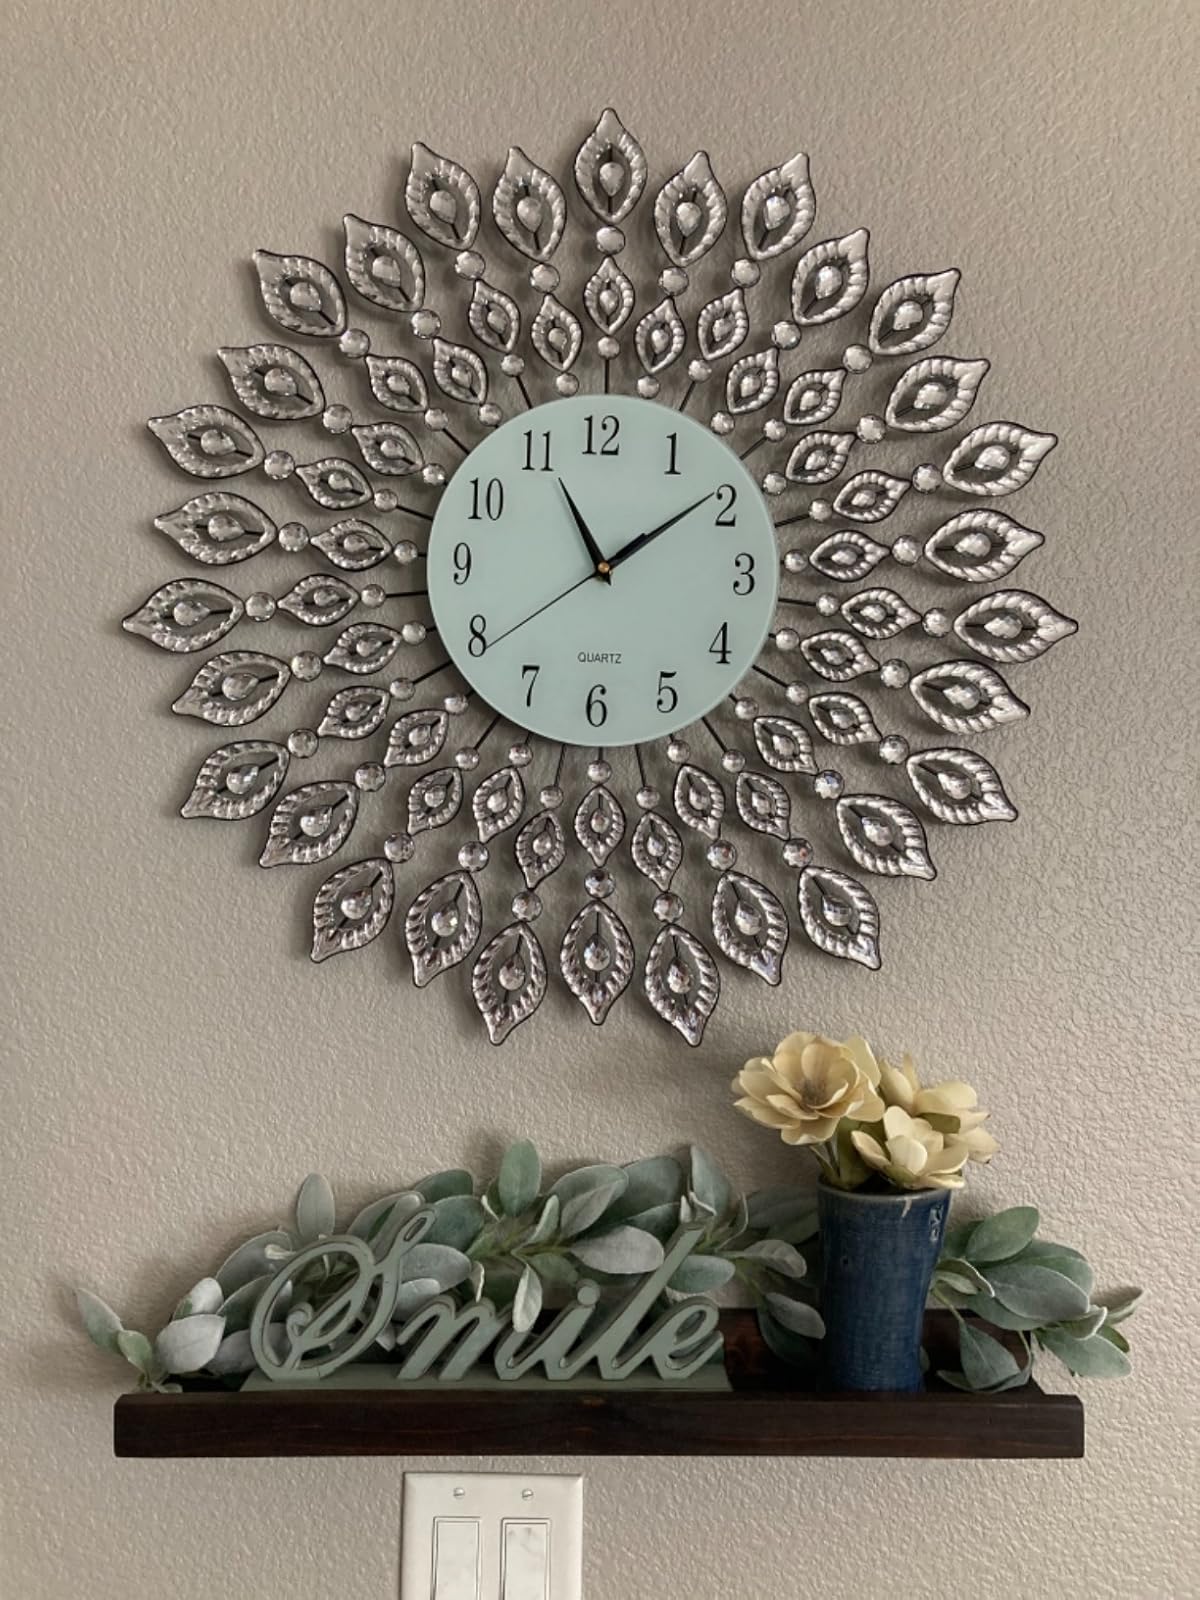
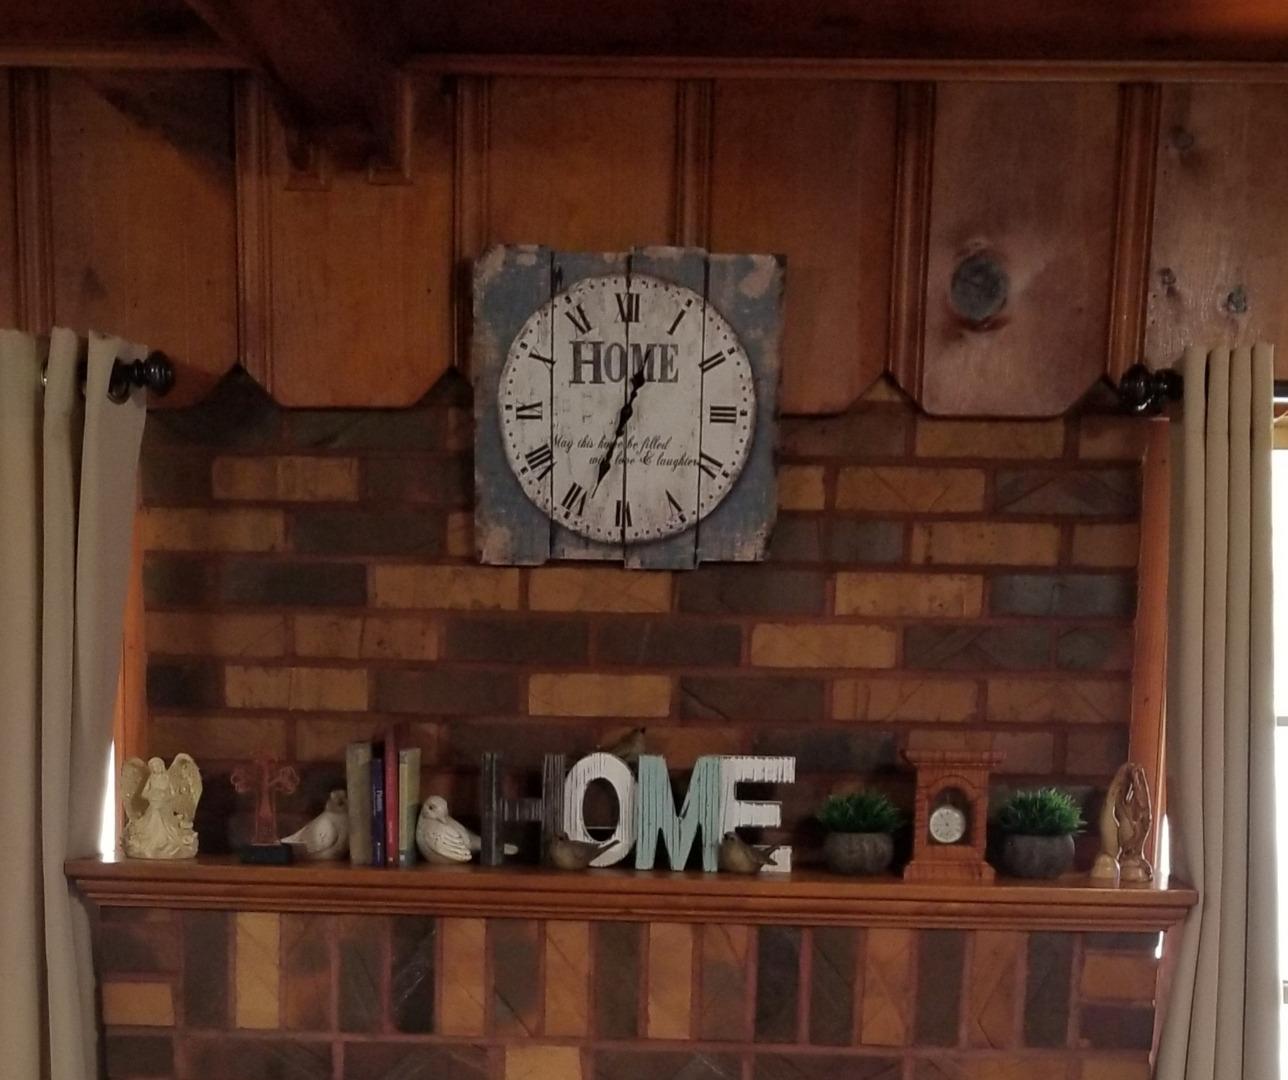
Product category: clock
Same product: no